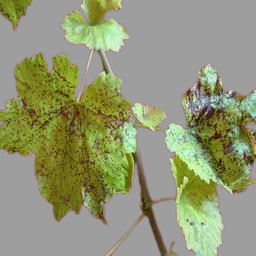
Label: Bacterial Leaf Spot